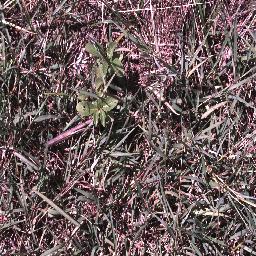
Label: negative